The Curse of Audrey Earnshaw

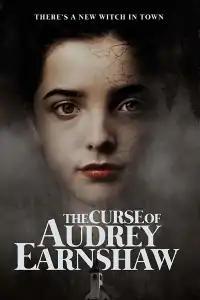
Theatrical release poster

The Curse of Audrey Earnshaw (released as Blood Harvest in the United Kingdom) is a 2020 Canadian supernatural horror film written and directed by Thomas Robert Lee. It stars Catherine Walker, Jessica Reynolds, Jared Abrahamson and Sean McGinley. The film tells the story of a mother and daughter living in a village, who come under suspicion of witchcraft from the other villagers after a plague decimates their crops and livestock.